Beaver

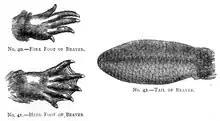
The fore foot, hind foot, and tail of a beaver.

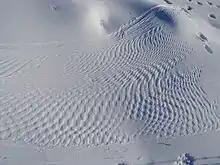
Beaver tail and footprints on snow.

The beaver's front feet are dexterous, allowing them to grasp and manipulate objects and food, as well as dig. The hind feet are larger and have webbing between the toes, and the second innermost toe has a "double nail" used for grooming. Beavers can swim at ; only their webbed hind feet are used to swim, while the front feet fold under the chest. On the surface, the hind limbs thrust one after the other; while underwater, they move at the same time. Beavers are awkward on land but can move quickly when they feel threatened. They can carry objects while walking on their hind legs.